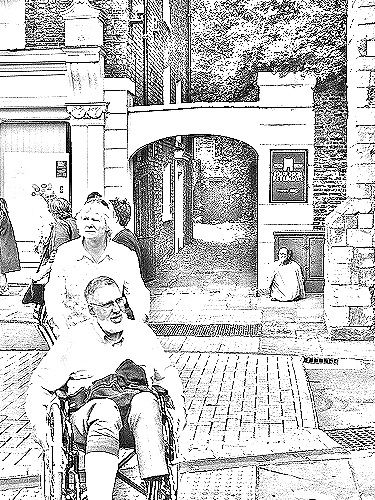
Portrait style: Sketch Portrait